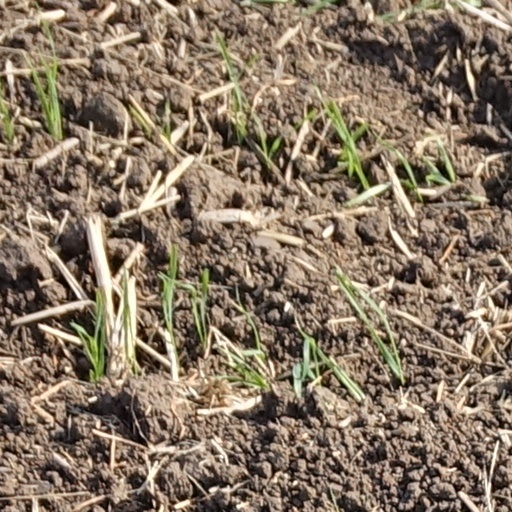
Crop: wheat